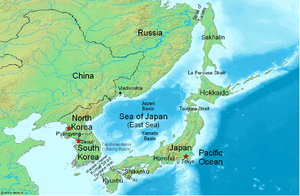
Les différends entre la Corée du Nord, la Corée du Sud et le Japon existent depuis de nombreuses années.